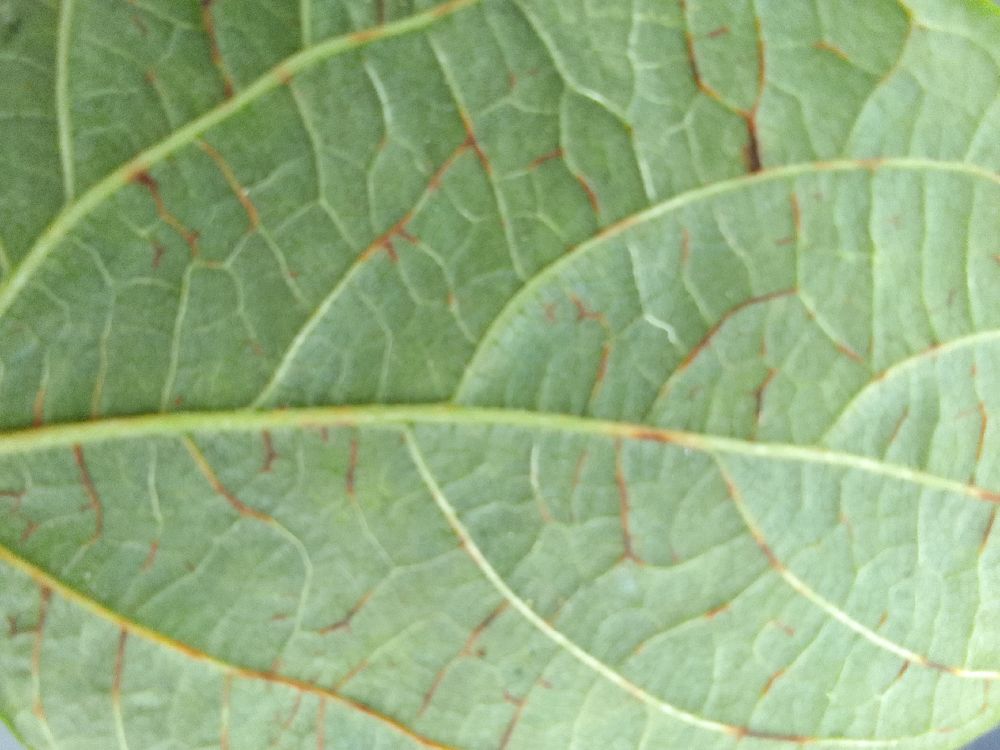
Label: anthracnose